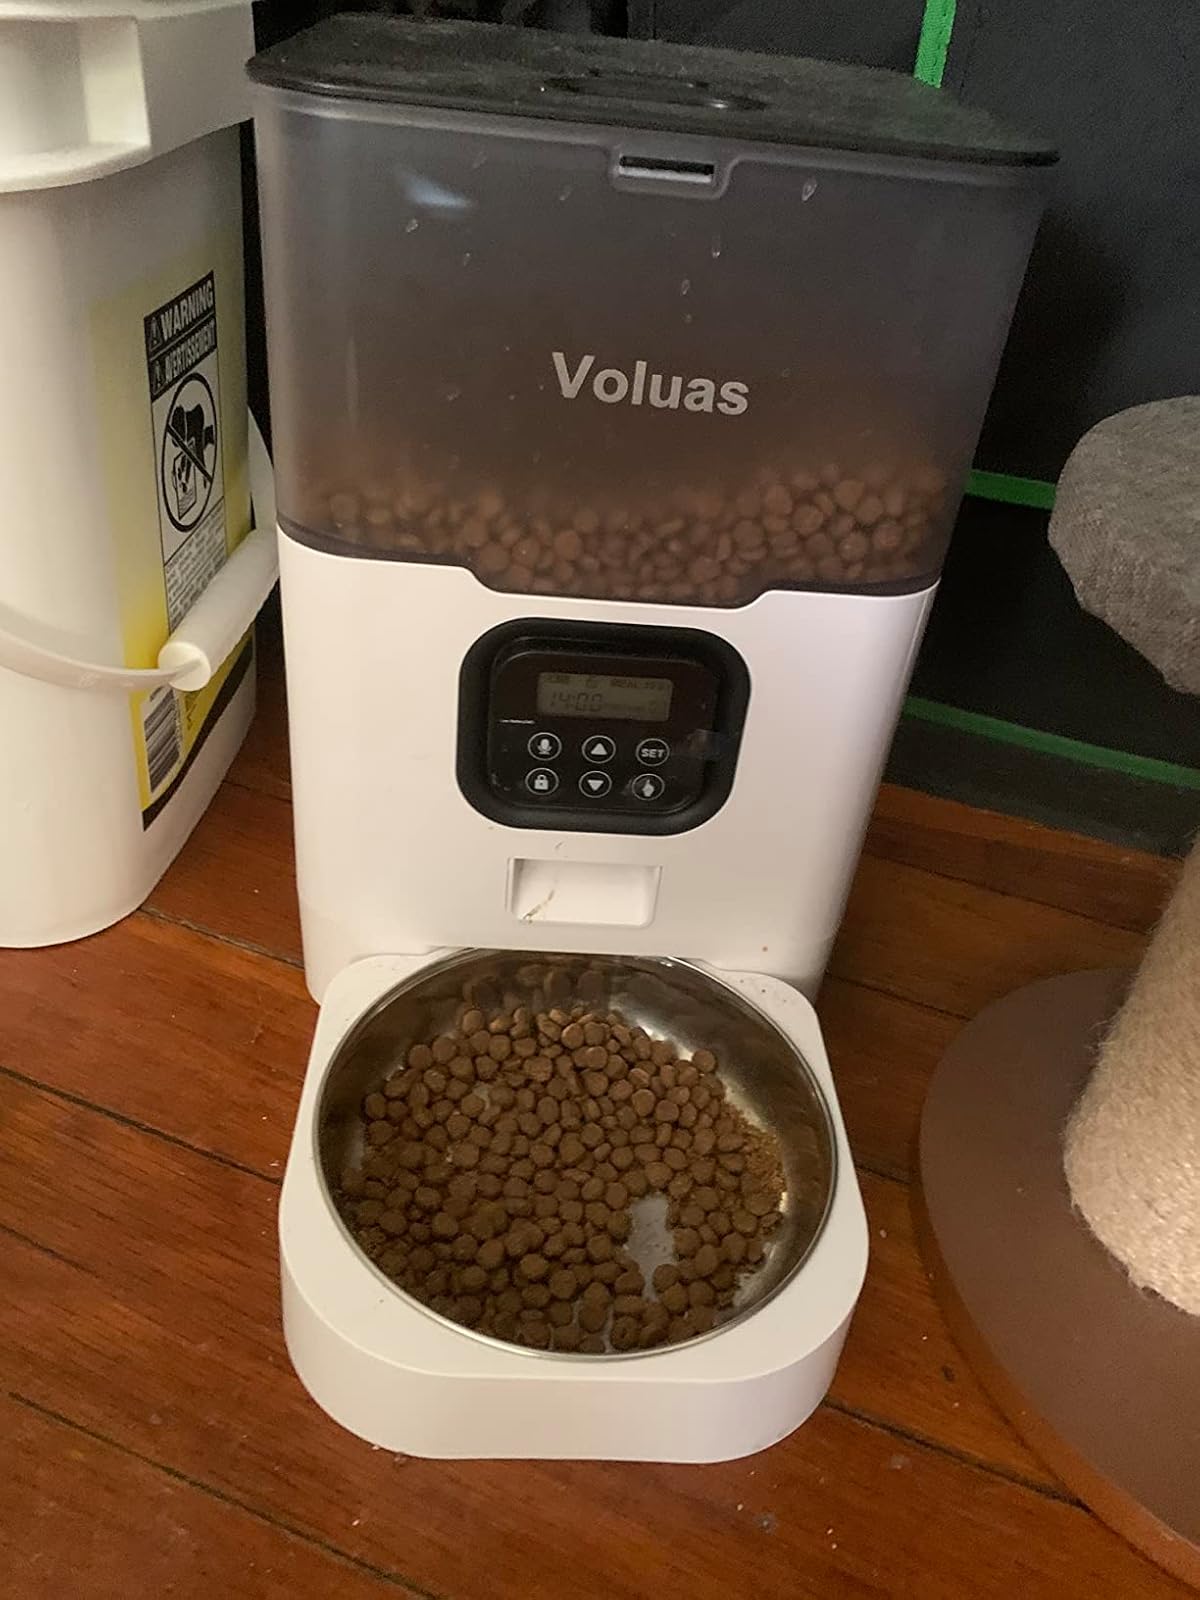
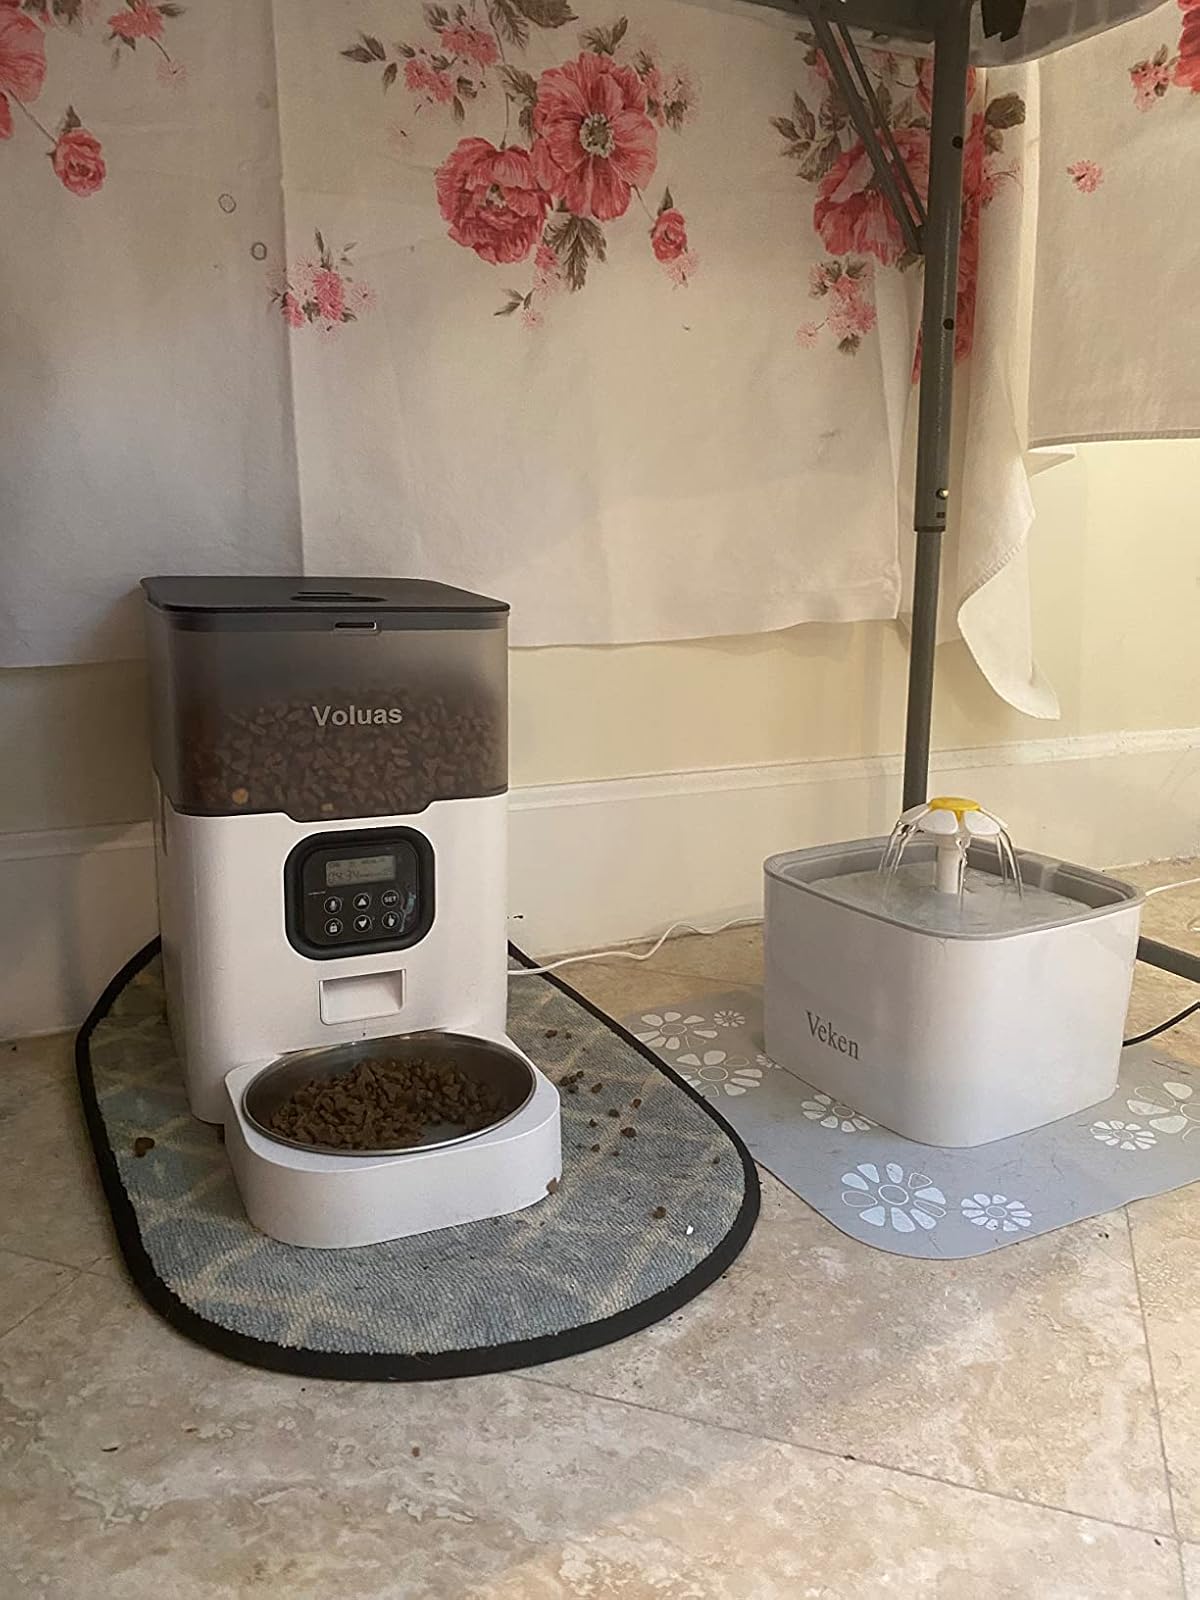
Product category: items_feeder
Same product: yes